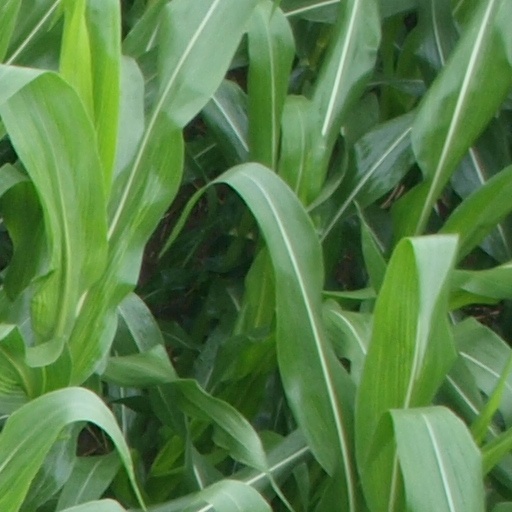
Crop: maize; corn